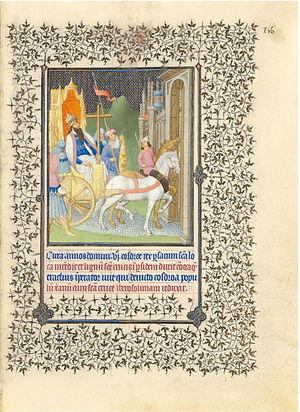
Héraclius, en grec Ἡράκλειος, né vers ou en 575 et mort le 11 février 641, est un empereur romain d'Orient de 610 à 641. Il est le fondateur de la dynastie des Héraclides qui règne sur l'Empire pendant plus d'un siècle.